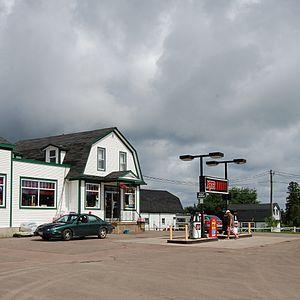
La paroisse de Weldford est à la fois une paroisse civile et un district de services locaux canadien un district de services locaux du comté de Kent, au Nouveau-Brunswick.